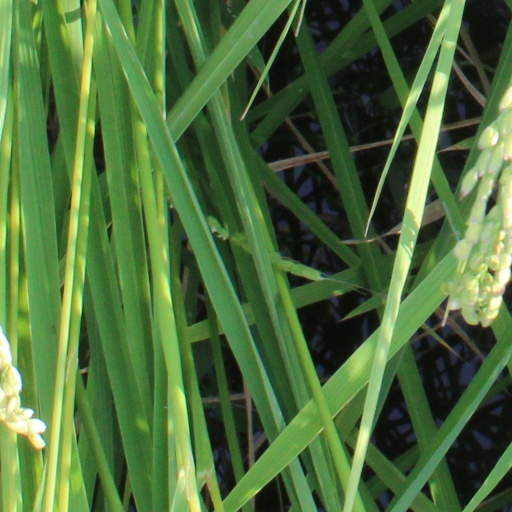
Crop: rice